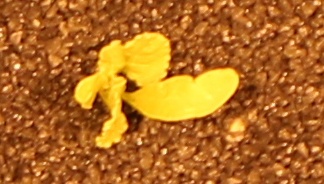
Label: Sugar beet